Meet Me in St. Louis

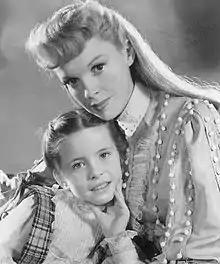
Margaret O'Brien and Judy Garland

The film is based on "The Kensington Stories", a series of sentimental family stories by Sally Benson that appeared in "The New Yorker" in 1942 and later in novel form as "Meet Me in St. Louis". Shortly after the publication of the stories, Arthur Freed, who had enjoyed previous success with Judy Garland in MGM musicals, convinced studio head Louis B. Mayer to purchase the film rights for $25,000, and Benson was also hired to work on the screen adaptation. The idea for the film was also inspired by "Life with Father", a nostalgic family play that had been running on Broadway to great success and acclaim since 1939.